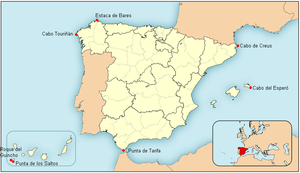
Voici une liste de points extrêmes de l’Espagne.